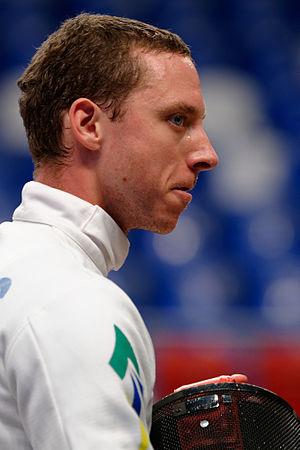
Le Brésilien Athos Schwantes pendant son match du tableau préliminaire de 128 contre le Néerlandais Bas Verwijlen au Challenge RFF-Trophée Monal, épreuve de la coupe du monde d'épée masculine, le 2 mai 2014.
Athos Marangon Schwantes est un escrimeur brésilien, dont l'arme de prédilection est l'épée.